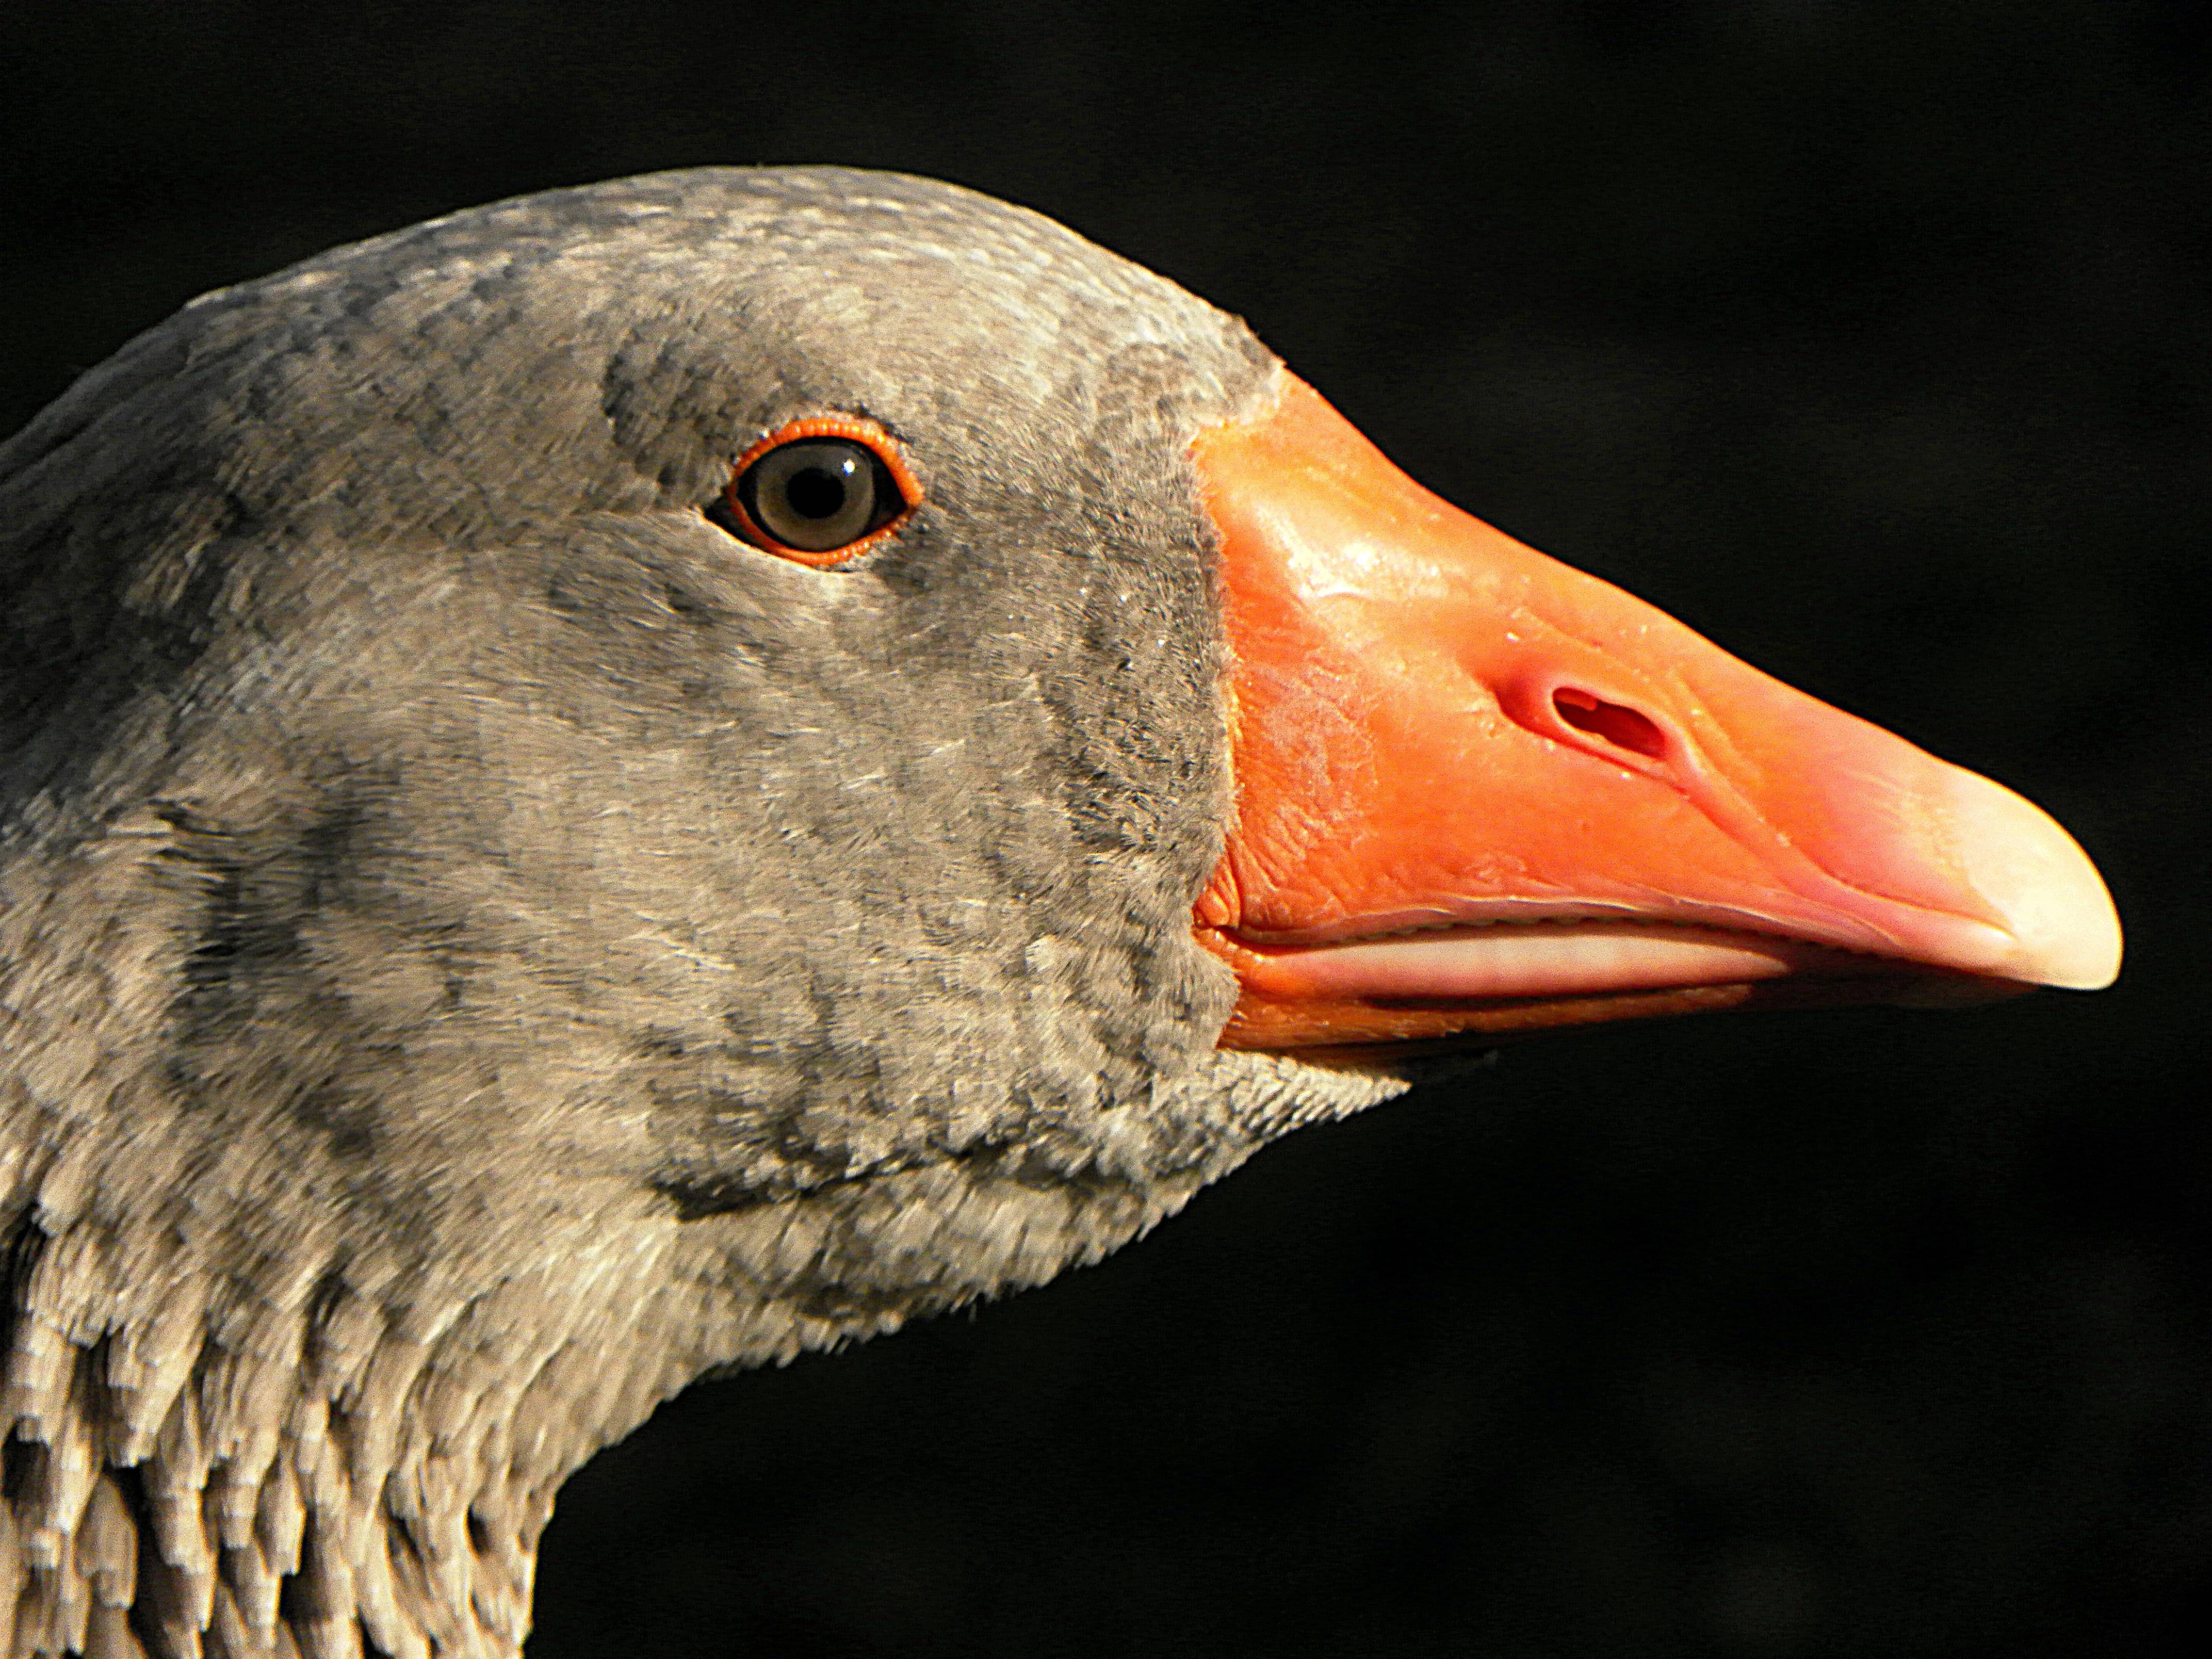
bird, wing, wildlife, beak, fauna, close up, duck, animals, goose, vertebrate, waterfowl, water bird, ggl1, animales, ducks geese and swans